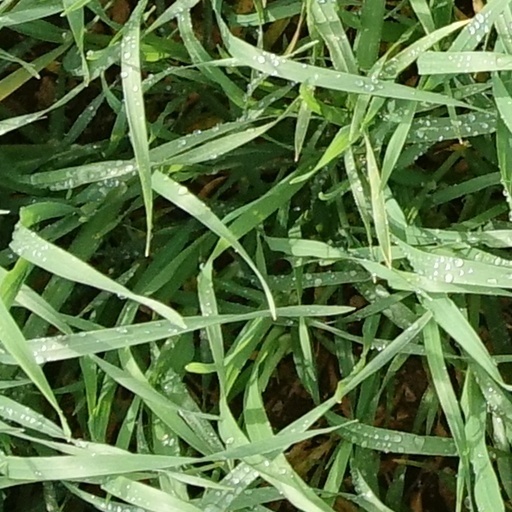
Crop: wheat